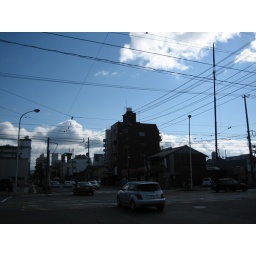
Lots of power lines, telephone lines, and tram power lines in Hiroshima. And beautiful clear blue sky. Clear. Mmmmm.